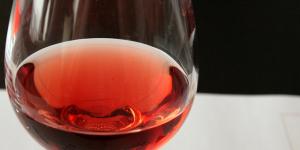
pacharan casero